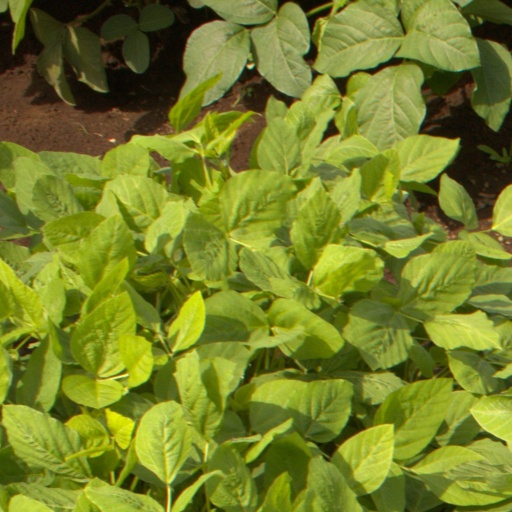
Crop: soybean